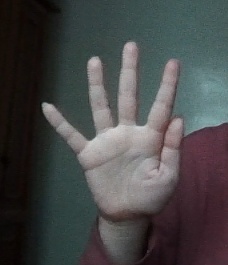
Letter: sheen